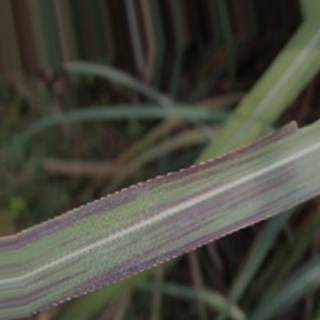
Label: sugarcane_bacterial_blight